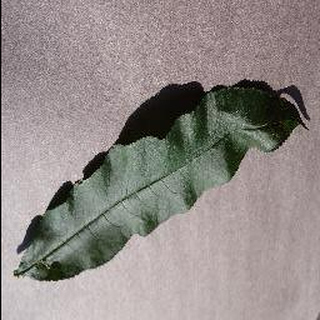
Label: healthy_peach